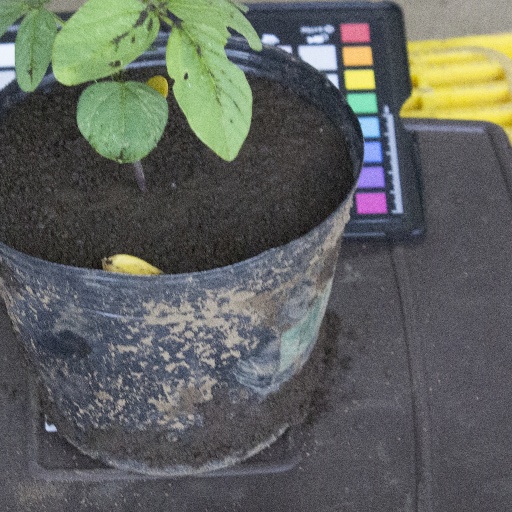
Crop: soybean